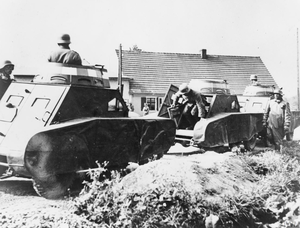
La Reichswehr [ˈʀaɪ̯çsˌveːɐ̯], littéralement « défense du Reich », était l'armée de la république de Weimar, de 1919 à 1935. Son organisation reposait sur le traité de Versailles. Son nom, qui apparait en mars 1919 après la disparition de la Deutsches Heer, est officialisé en janvier 1921. La Reichswehr disparaît avec la création de la Wehrmacht, en mars 1935. Les vainqueurs de novembre 1918 voulurent — sans succès — imposer à cette armée des limitations matérielles afin de lui ôter toute velléité de revanche. Ces restrictions, plus ou moins respectées au début de la République, furent très amplement dépassées après l'avènement d'Adolf Hitler en 1933.